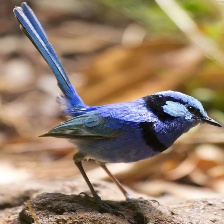
Species: SPLENDID WREN
Scientific name: MALURUS SPLENDENS